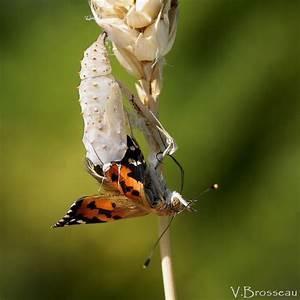
butterfly